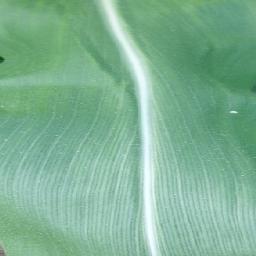
Label: Corn_(Maize)___Healthy